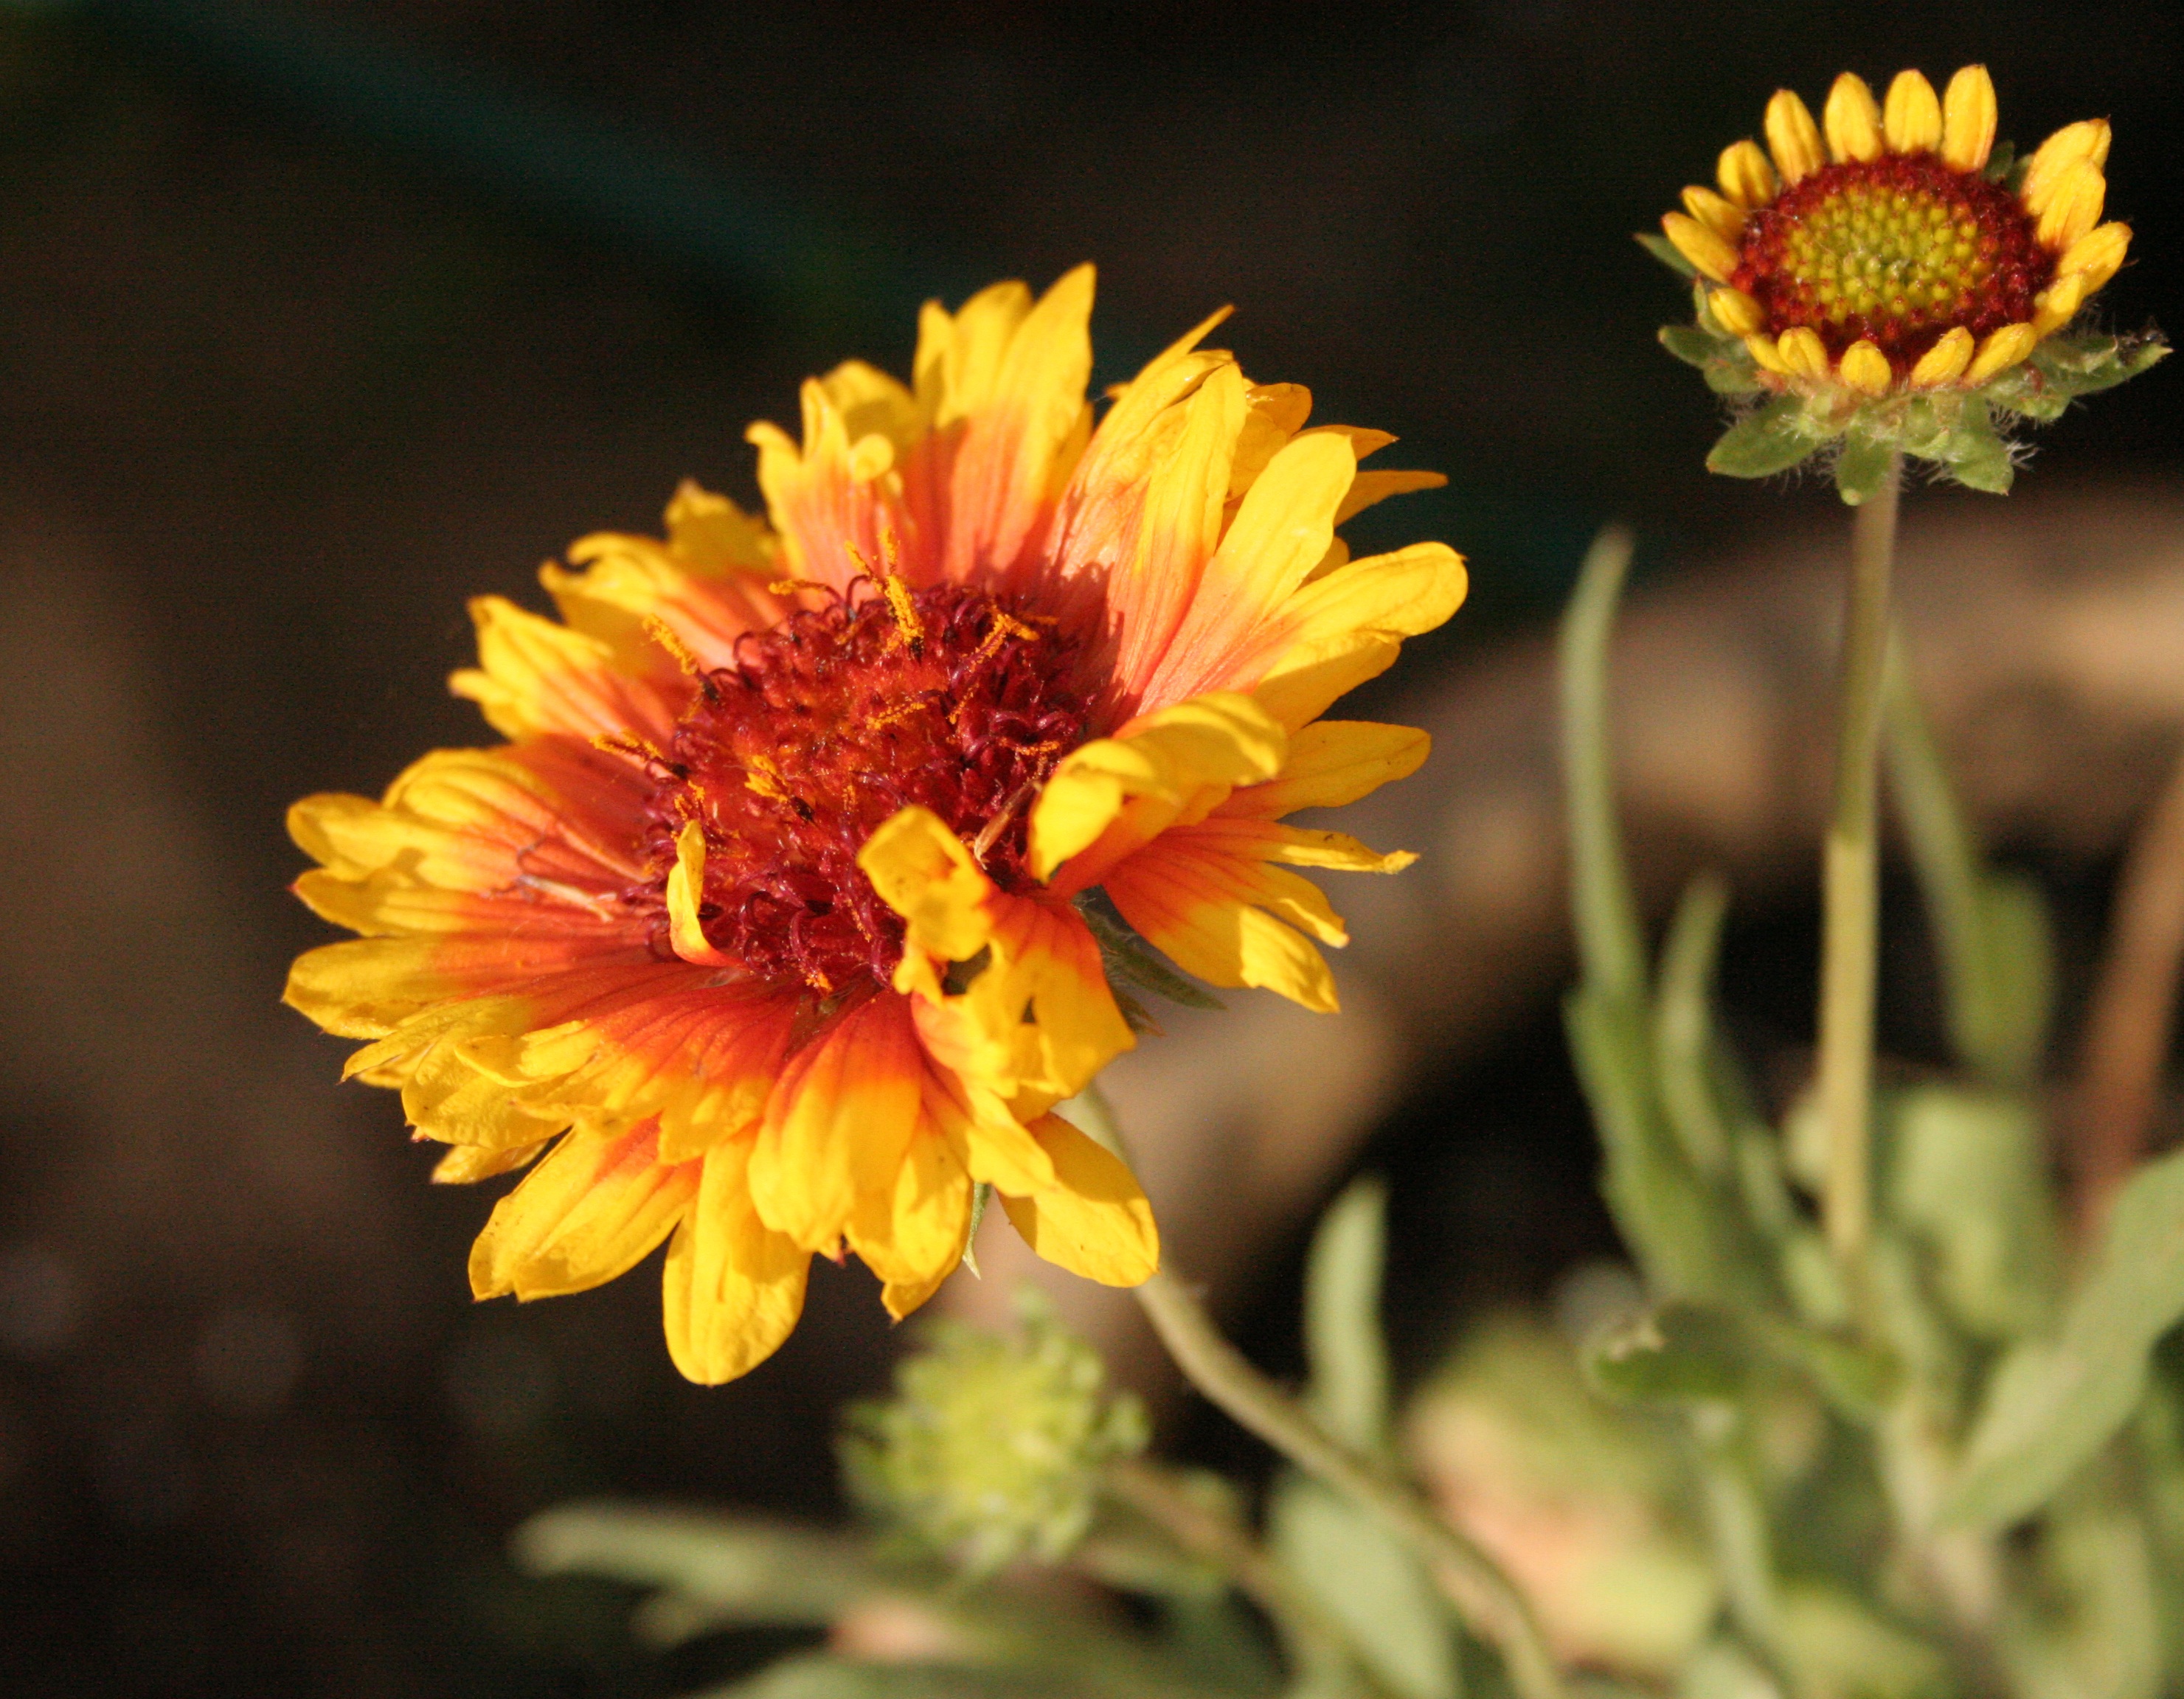
plant, flower, petal, summer, orange, red, herb, fire, botany, blooming, yellow, flora, sunflower, wildflower, head, helianthus, fiery, nectar, macro photography, flowering plant, daisy family, calendula, annual plant, land plant, chrysanths, blanket flowers